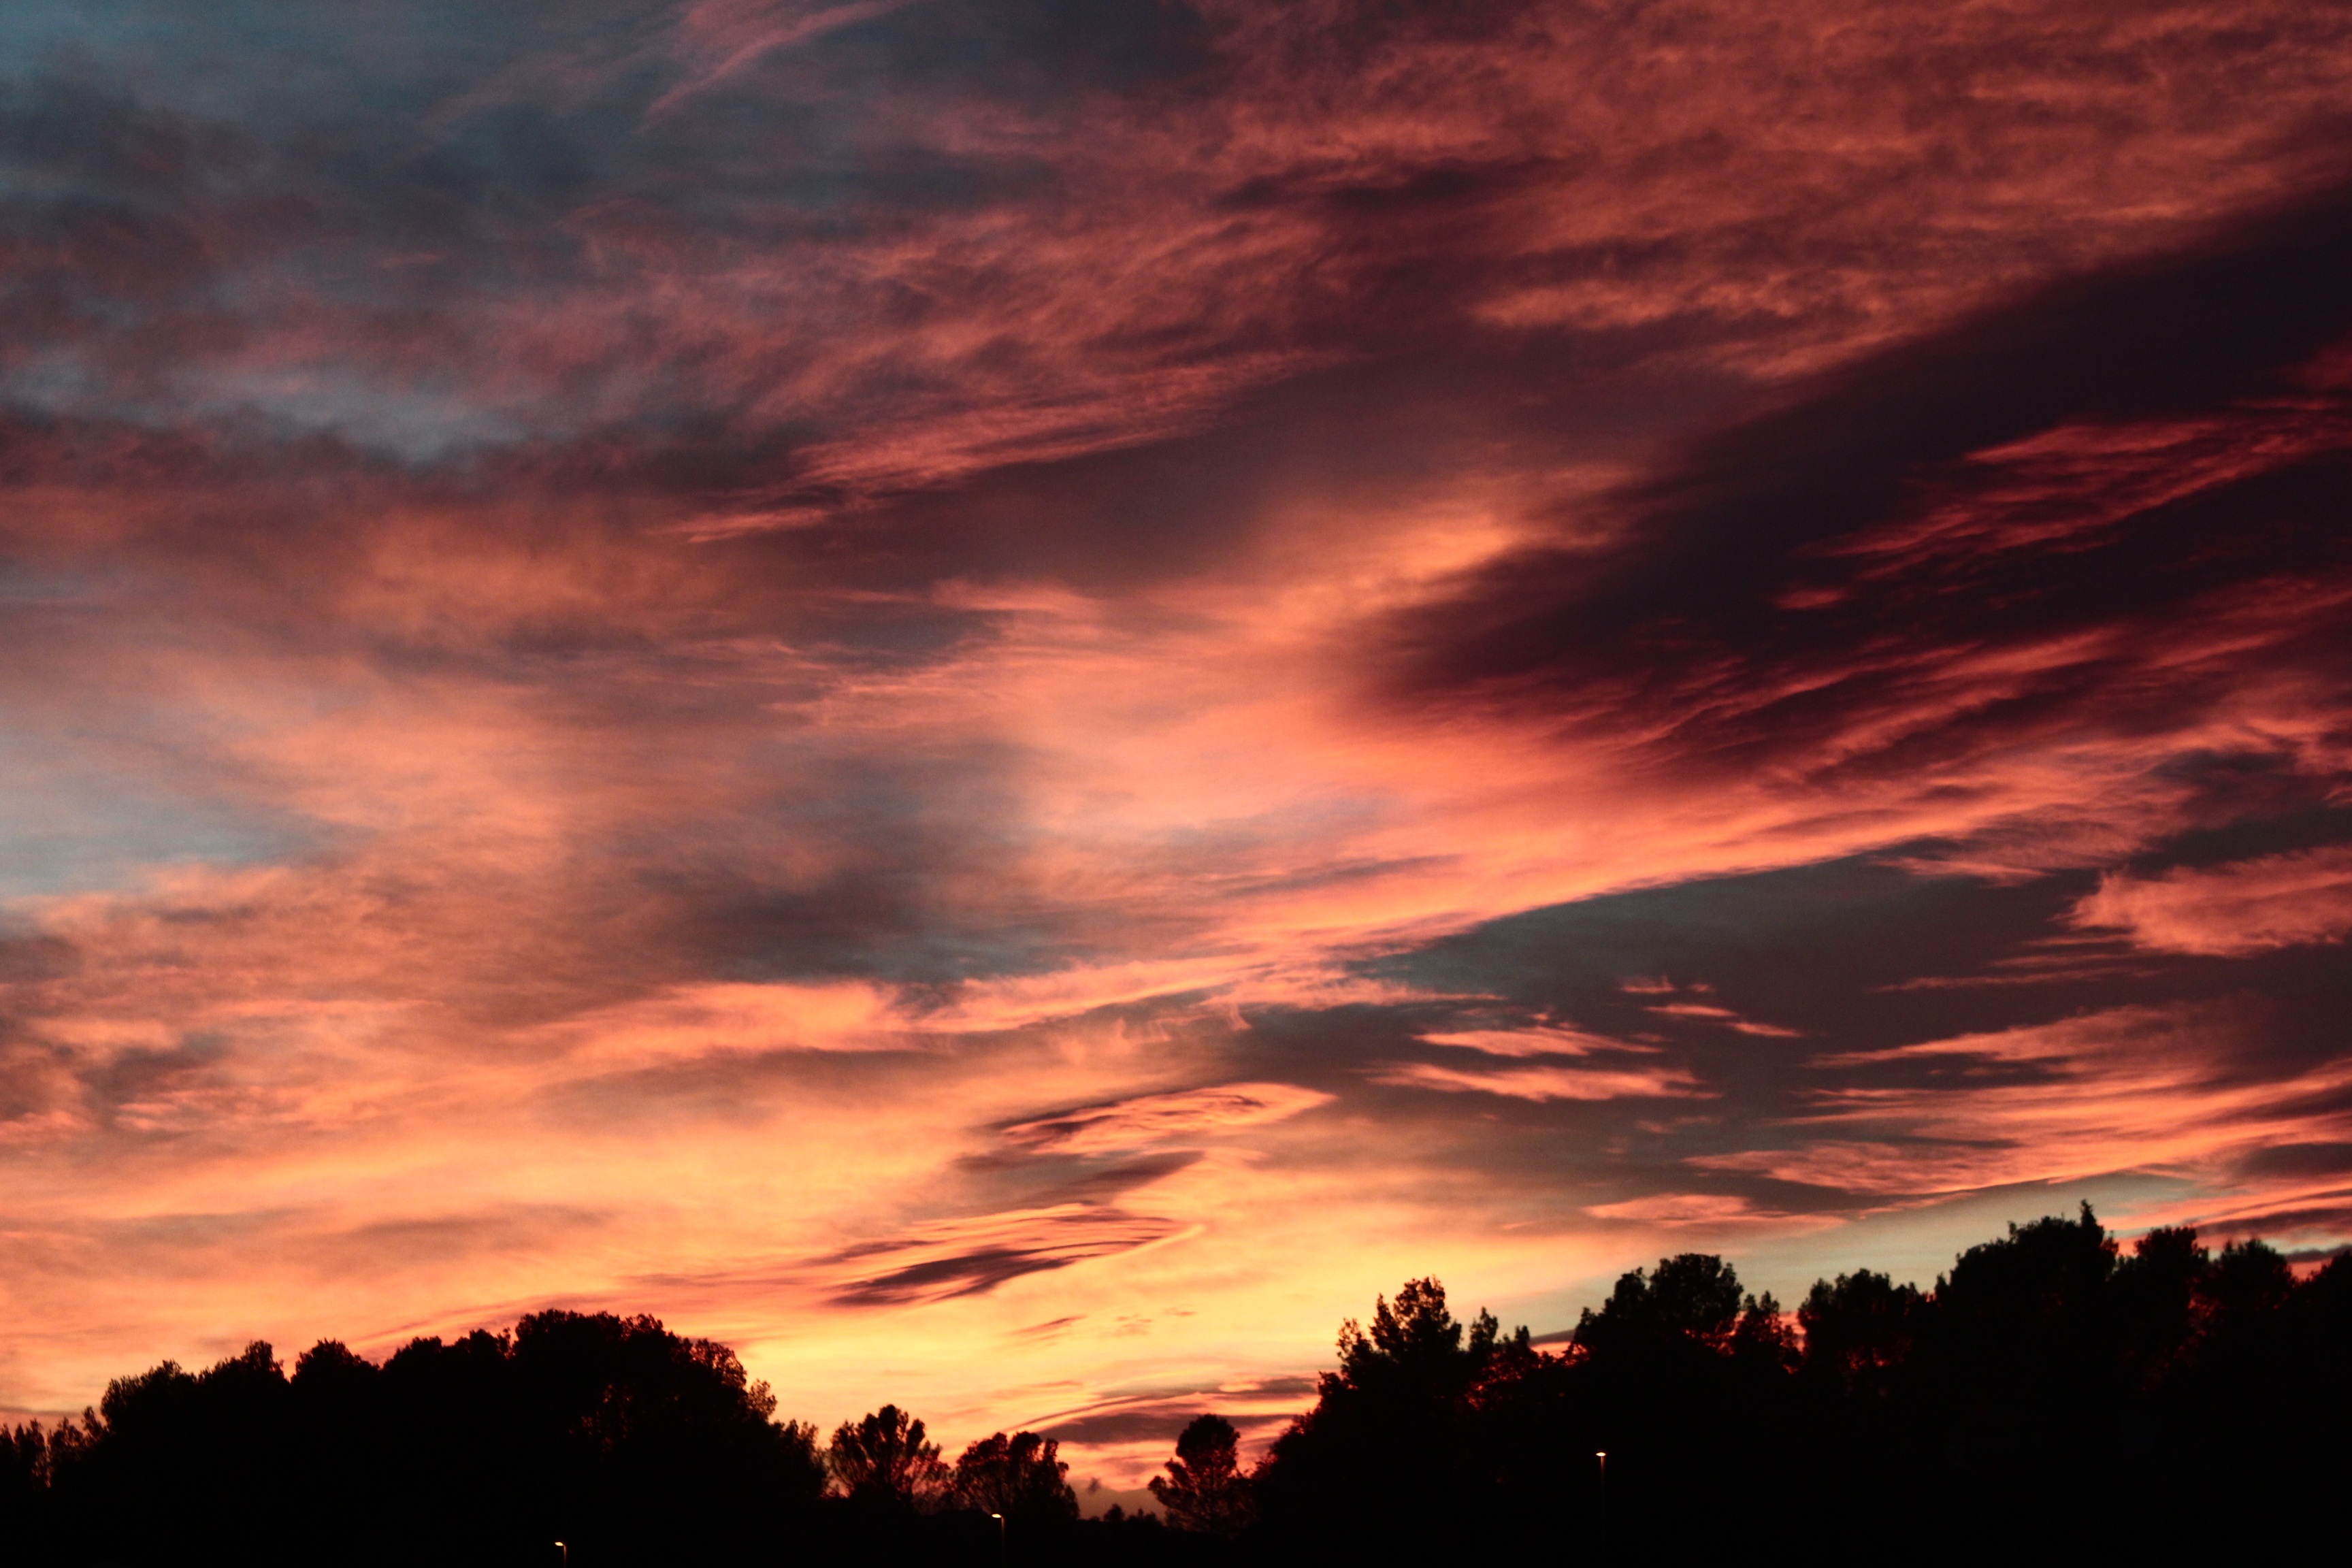
horizon, cloud, sky, sunrise, sunset, morning, dawn, atmosphere, dusk, evening, red, clouds, afterglow, ray of sunshine, red sky at morning